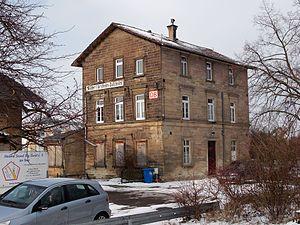
Gare de Flörsheim-Dalsheim